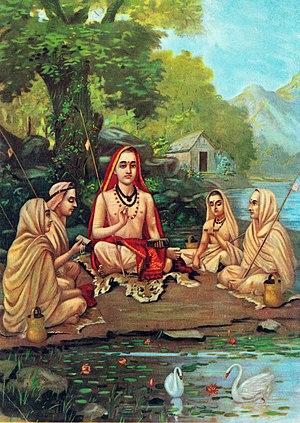
Adi Shankara, est, au VIIIᵉ siècle, un des plus célèbres maîtres spirituels de l'hindouisme, philosophe de l'école orthodoxe Advaita Vedānta, et commentateur des Upanishad védiques, du Brahma Sūtra et de la Bhagavad-Gita. Il eut pour maître Govindanātha et mena une vie de renonçant itinérant allant d'un monastère ou d'un temple à un autre, d'une communauté à une autre. Ce fut un « réformateur religieux » qui chercha à créer une entente entre les divers courants et écoles religieuses de son époque.
Guru, ou gourou, est un terme sanskrit qui signifie « précepteur », « mentor », « guide spirituel », « maître ». Alors que le terme est employé en anglais pour désigner un expert dans un domaine quelconque, sans connotation péjorative, il est depuis le milieu du xxᵉ siècle à l'origine du mot gourou, utilisé particulièrement en France d'une façon ironique ou péjorative, pour désigner un maître à penser, un expert, un manipulateur, ou plus généralement une personne qui réunit des adeptes.
René Guénon, né le 15 novembre 1886 à Blois, en France, dans une famille catholique, et mort musulman le 7 janvier 1951 au Caire, en Égypte, est un auteur français, « figure inclassable de l’histoire intellectuelle du XXᵉ siècle ».